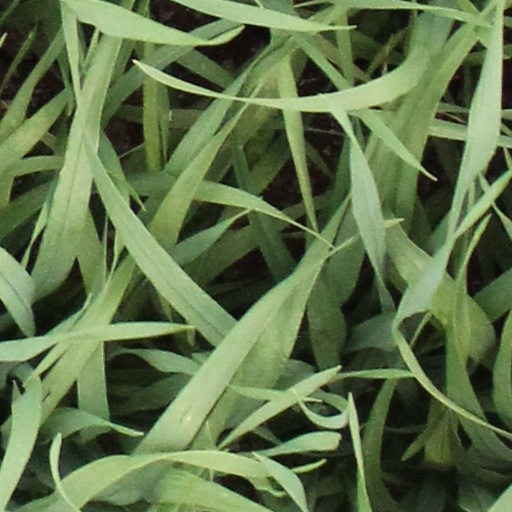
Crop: wheat